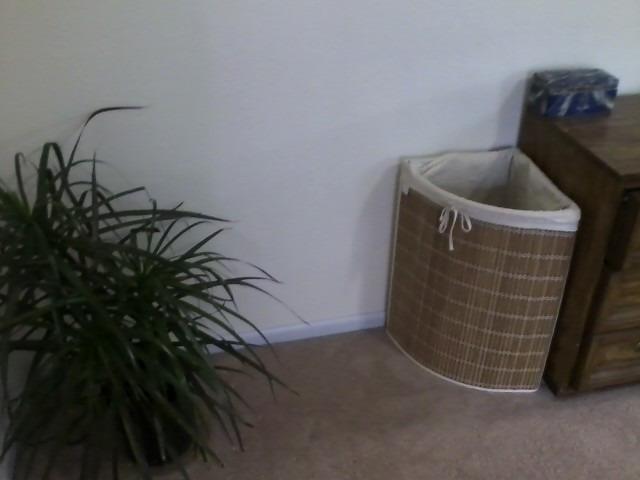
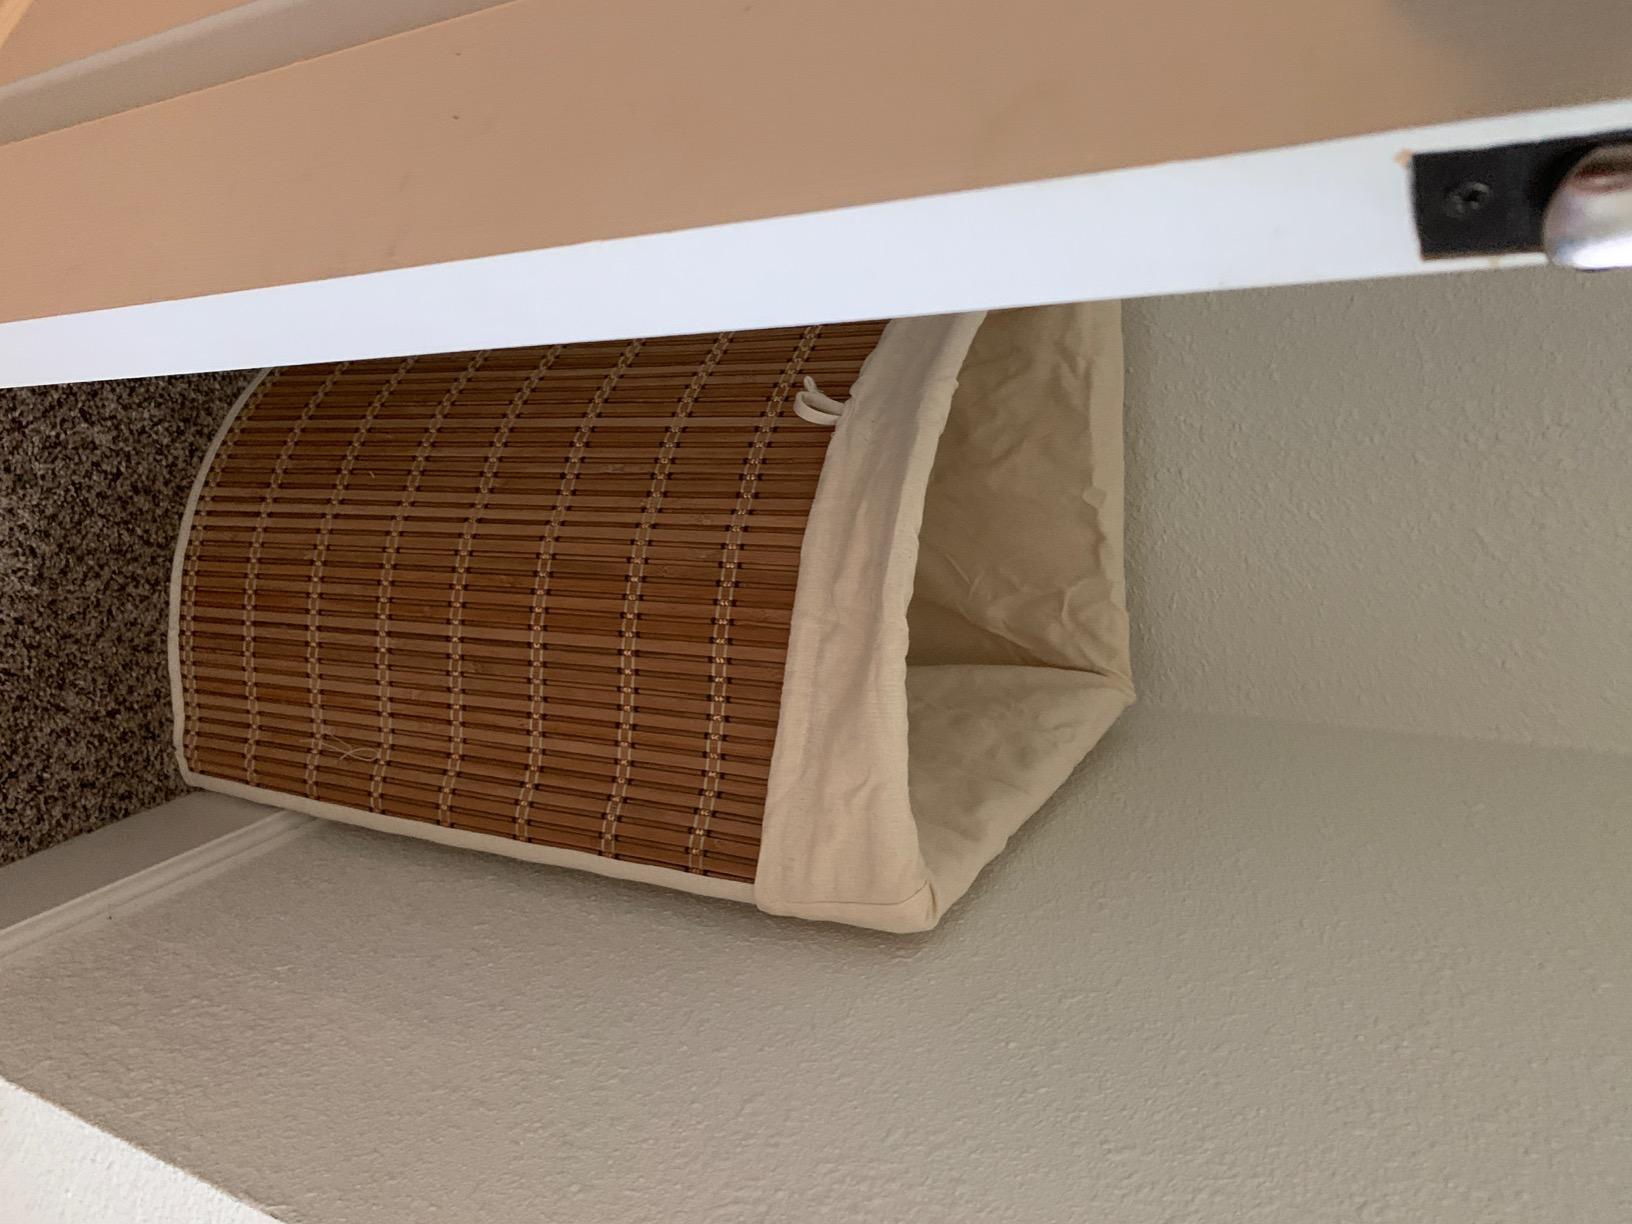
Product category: items_hamper
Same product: yes